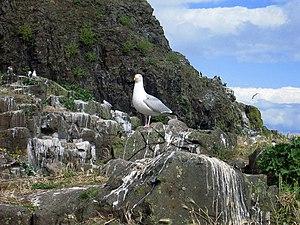
Le cycle de l'azote est un cycle biogéochimique qui décrit la succession des modifications subies par les différentes formes de l'azote neutre en formes réactives et vice-versa.